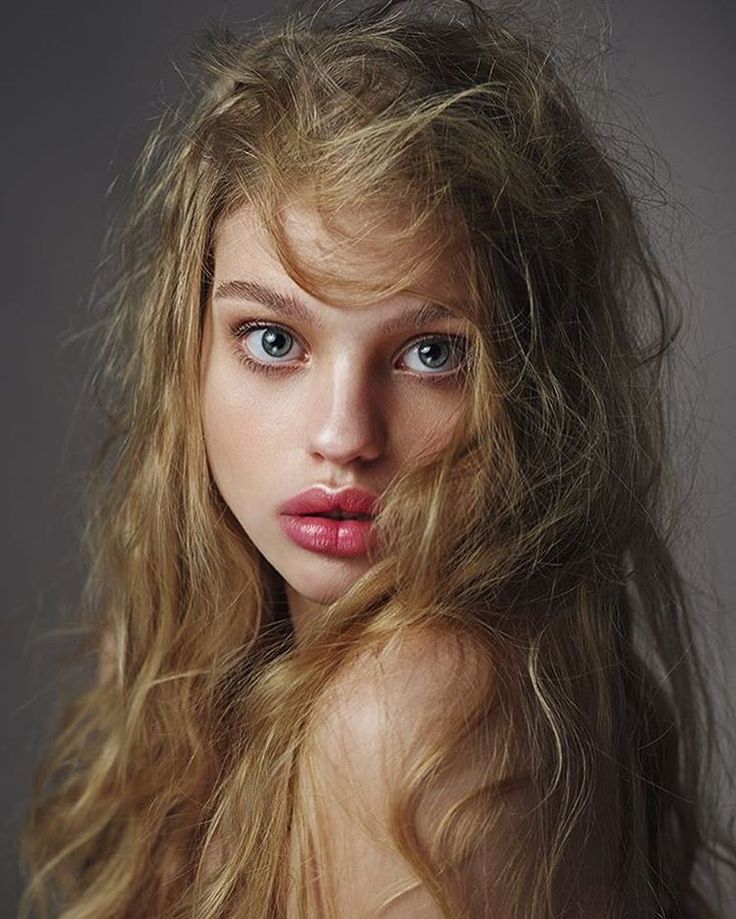
Gender: women